Zoé Laurier

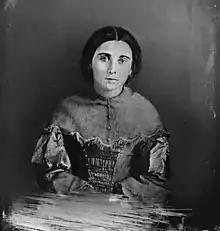

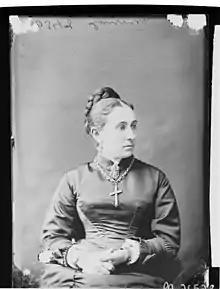
Madame Zoë Laurier, April 1878. By William James Topley in Ottawa.

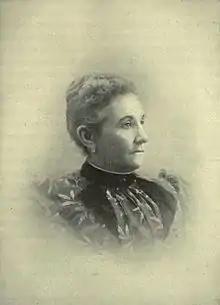
Portrait of Lady Laurier

Zoé Lafontaine was born on 27 June 1841 to Godefroy-Napoleon Robert Lafontaine and Zoé Tessier dite Lavigne in Montreal. She was baptized on 28 June at the Notre-Dame Basilica.